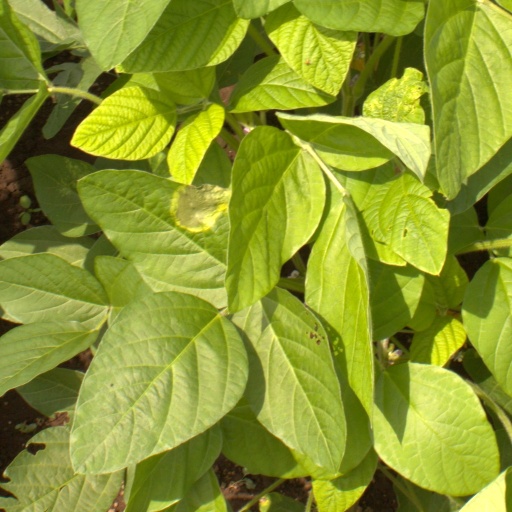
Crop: soybean